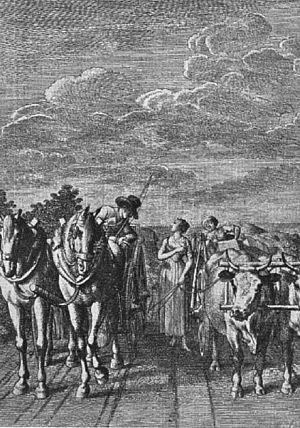
Hermann et Dorothée est un récit épique en vers comprenant neuf chants écrit par Johann Wolfgang von Goethe. Rédigé du 11 septembre 1796 au 8 juin 1797, il est publié en octobre 1797. Les noms des chants sont ceux des antiques muses grecques. C'est une idylle en hexamètres.